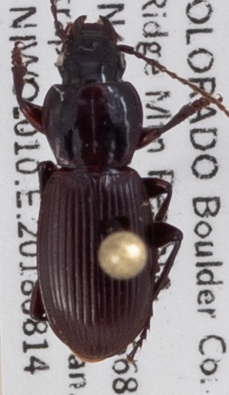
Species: Pterostichus restrictus
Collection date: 2018-08-14
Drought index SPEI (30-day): -0.8
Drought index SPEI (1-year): -1.034
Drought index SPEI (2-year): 0.24